Kiyohime

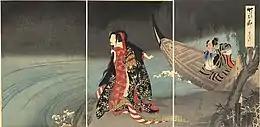
Kiyohime on the banks of Hidaka River

The so-called "Anchin-Kiyohime" legend may be designated by various other names, such as Hidaka River legend (Hidakagawa legend).